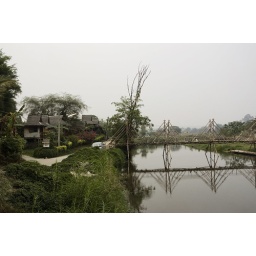
bridge over the river Pai